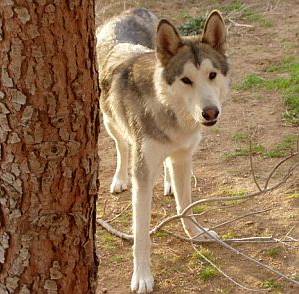
Label: dog